Michael Brake

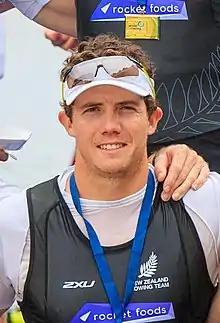
Brake in 2021

Michael Brake (born 22 October 1994) is a New Zealand rower. He is a dual Olympian and won Olympic gold at Tokyo 2020.